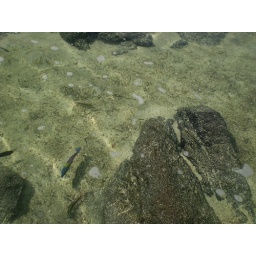
Galapagos - Genovesa: Brightly coloured fish in the clear water of the lagoon